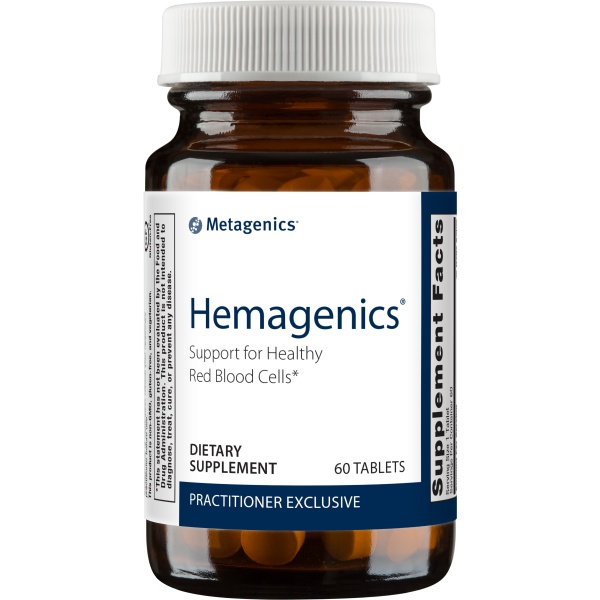
Hemagenics Support for Red Blood Cells
Hemagenics is a blend of iron, B vitamins, and other nutritional factors designed to support healthy red blood cells. Serving size: 1 Tablet Servings Per Container: 60 Ingredient Amount Daily Value Serving Size: 1 Tablet Servings Per Container: 180 Thiamin (as thiamin mononitrate) 5 mg 417% Vitamin B 6 (as pyridoxine HCl) 5 mg 294% Folate (as calcium L-5-methyltetrahydrofolate † ) 1,000 mcg DFE 250% Vitamin B 12 (as methylcobalamin) 350 mcg 14,583% Calcium 25 mg 2% Iron (as ferrous bis-glycinate) 29 mg 161% Phosphorus 19 mg 2% Copper (as copper lysinate HCl) 1 mg 111% Succinic Acid 100 mg * Glycine 100 mg * Other Ingredients: Microcrystalline cellulose, dicalcium phosphate, croscarmellose sodium, stearic acid (vegetable), silica, and coating (hypromellose, medium-chain triglycerides, and hydroxypropylcellulose). Directions: Take one tablet daily or as directed by your healthcare practitioner. Caution: If pregnant or nursing, taking other nutritional supplements or medication, consult your healthcare practitioner before use. Tamper Evident: Do not use if safety seal is missing or broken. This product is non-GMO, gluten free, and vegetarian. Storage: Keep tightly closed in a cool, dry place. † As Metafolin U.S. Patent Nos. 5,997,915; 6,254,904. Metafolin is a registered trademark of Merck KGaA, Darmstadt Germany *Daily Value not established. WARNING: Accidental overdose of iron-containing products is a leading cause of fatal poisoning in children under 6. Keep this product out of the reach of children. In case of accidental overdose, call a doctor or poison control center immediately.
Brand: Shop Amwell
Category: Health & Beauty > Health Care > Fitness & Nutrition > Vitamins & Supplements > Multivitamin Supplements